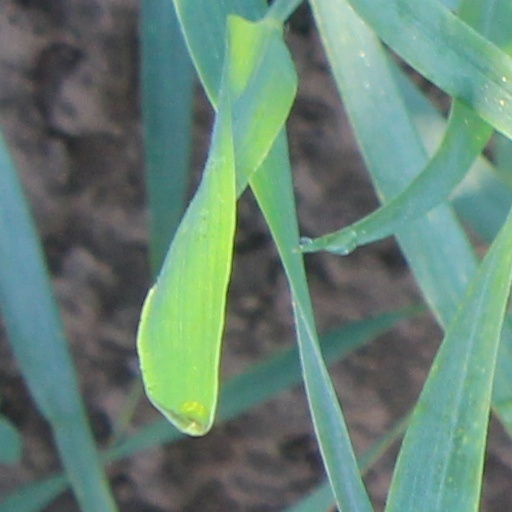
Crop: wheat